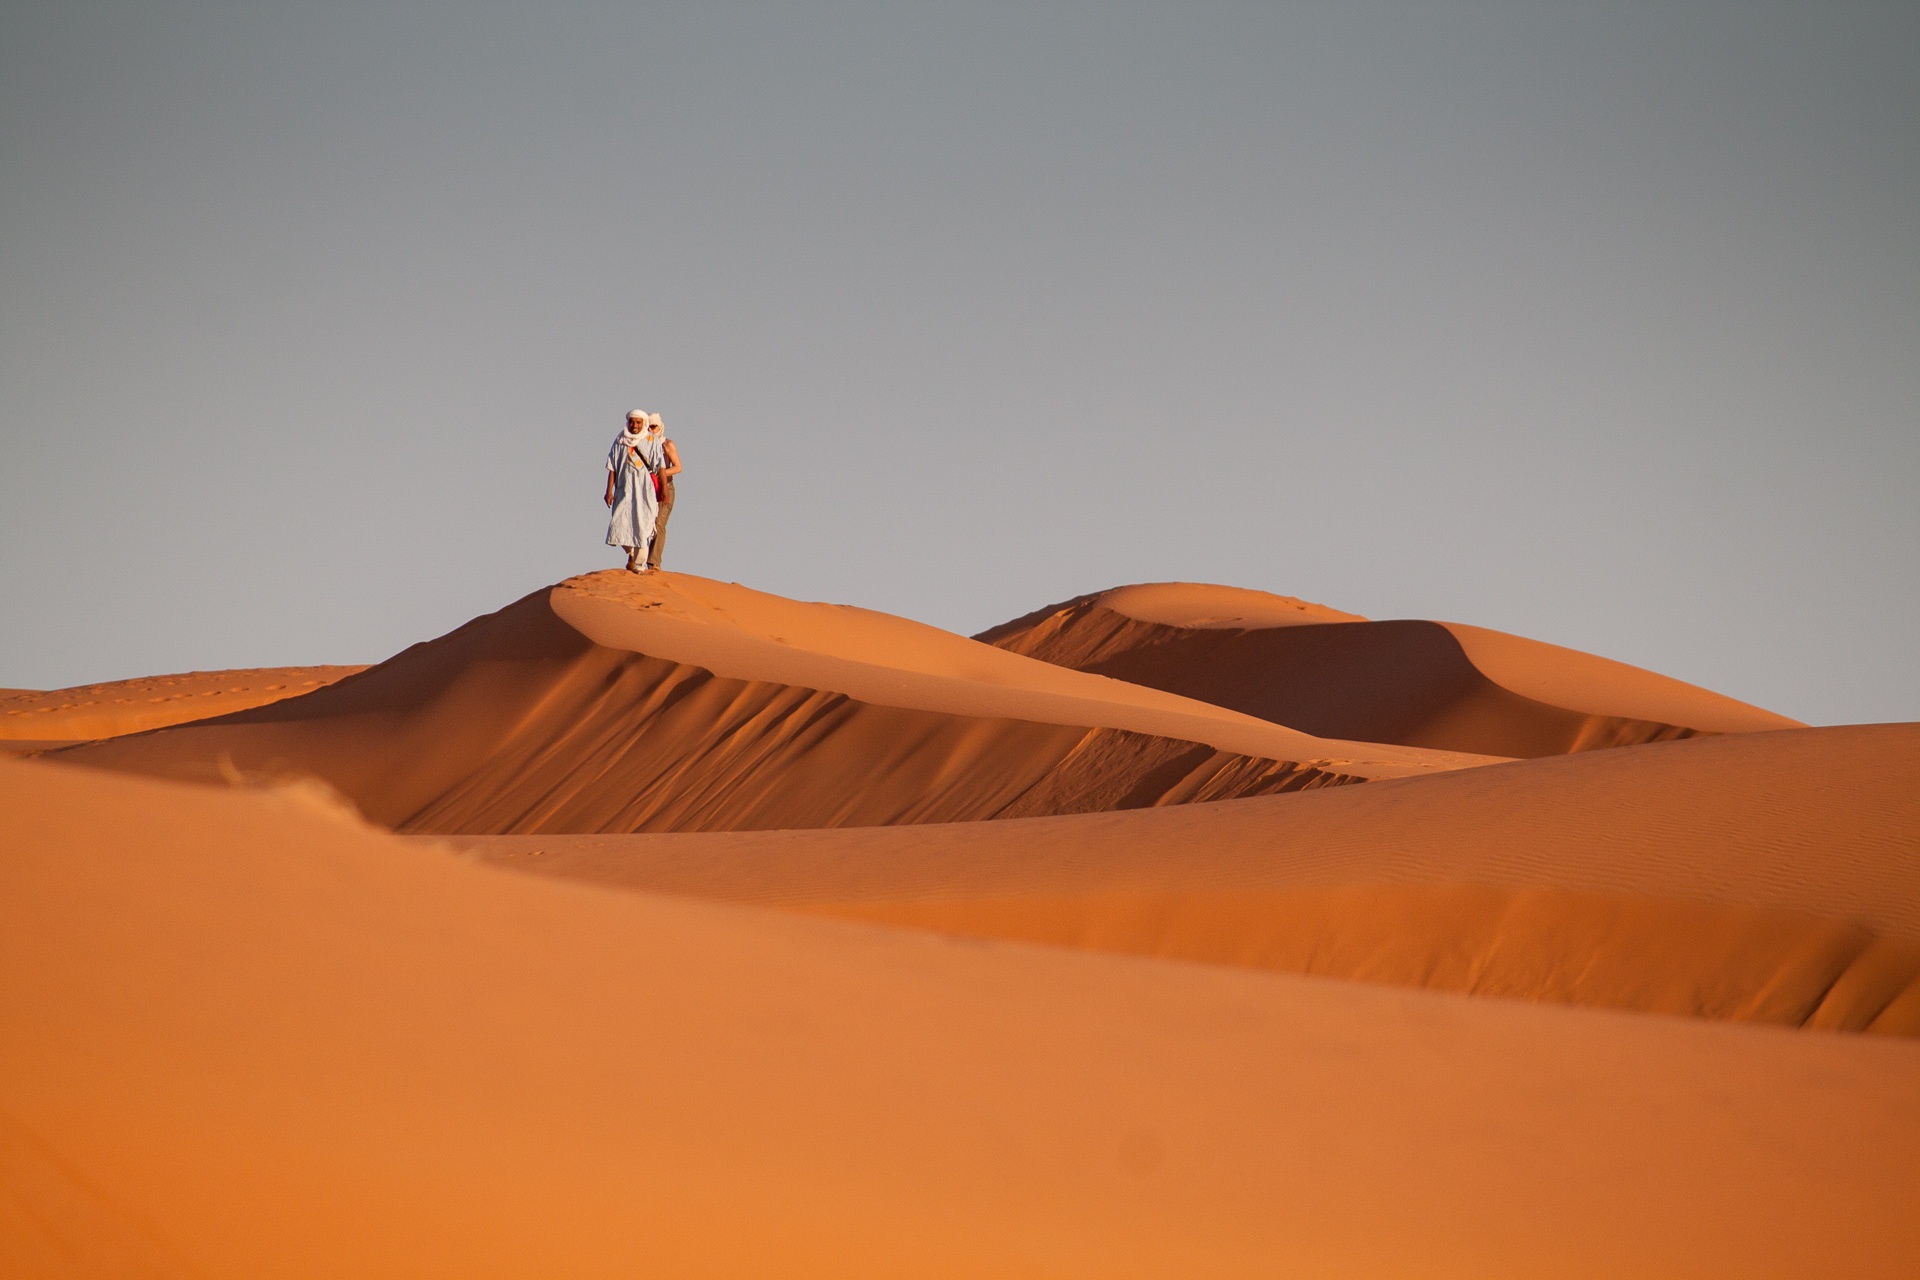
landscape, sand, desert, dune, sand dune, material, morocco, habitat, sahara, wadi, landform, erg, natural environment, geographical feature, aeolian landform